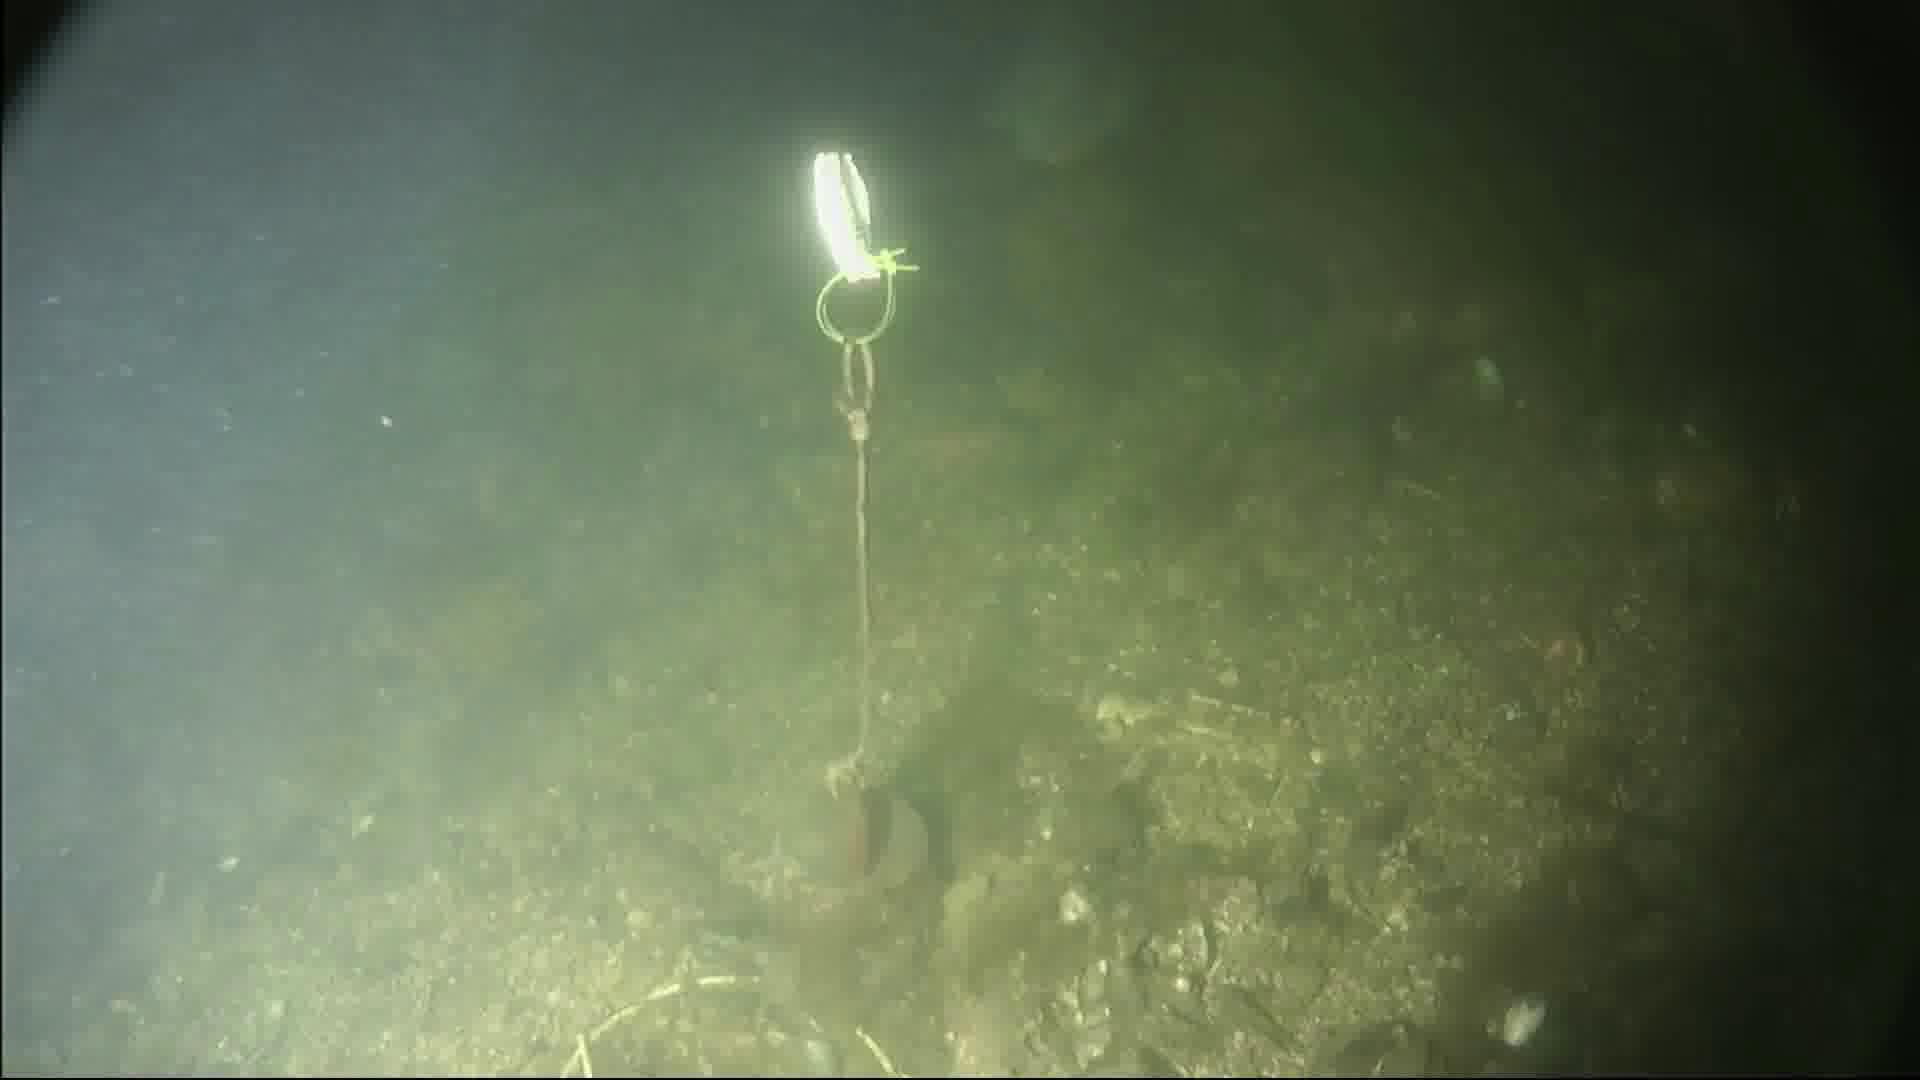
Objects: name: fish